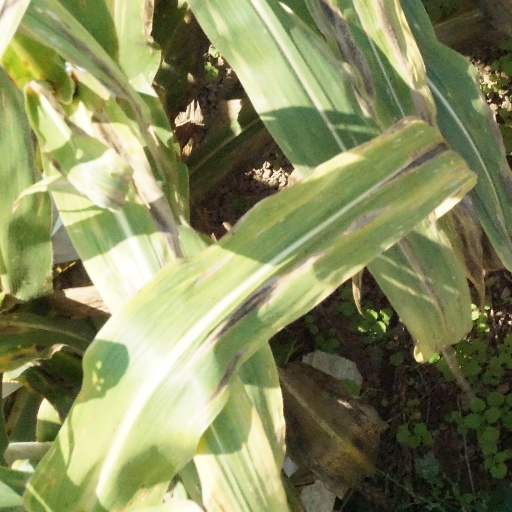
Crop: maize; corn